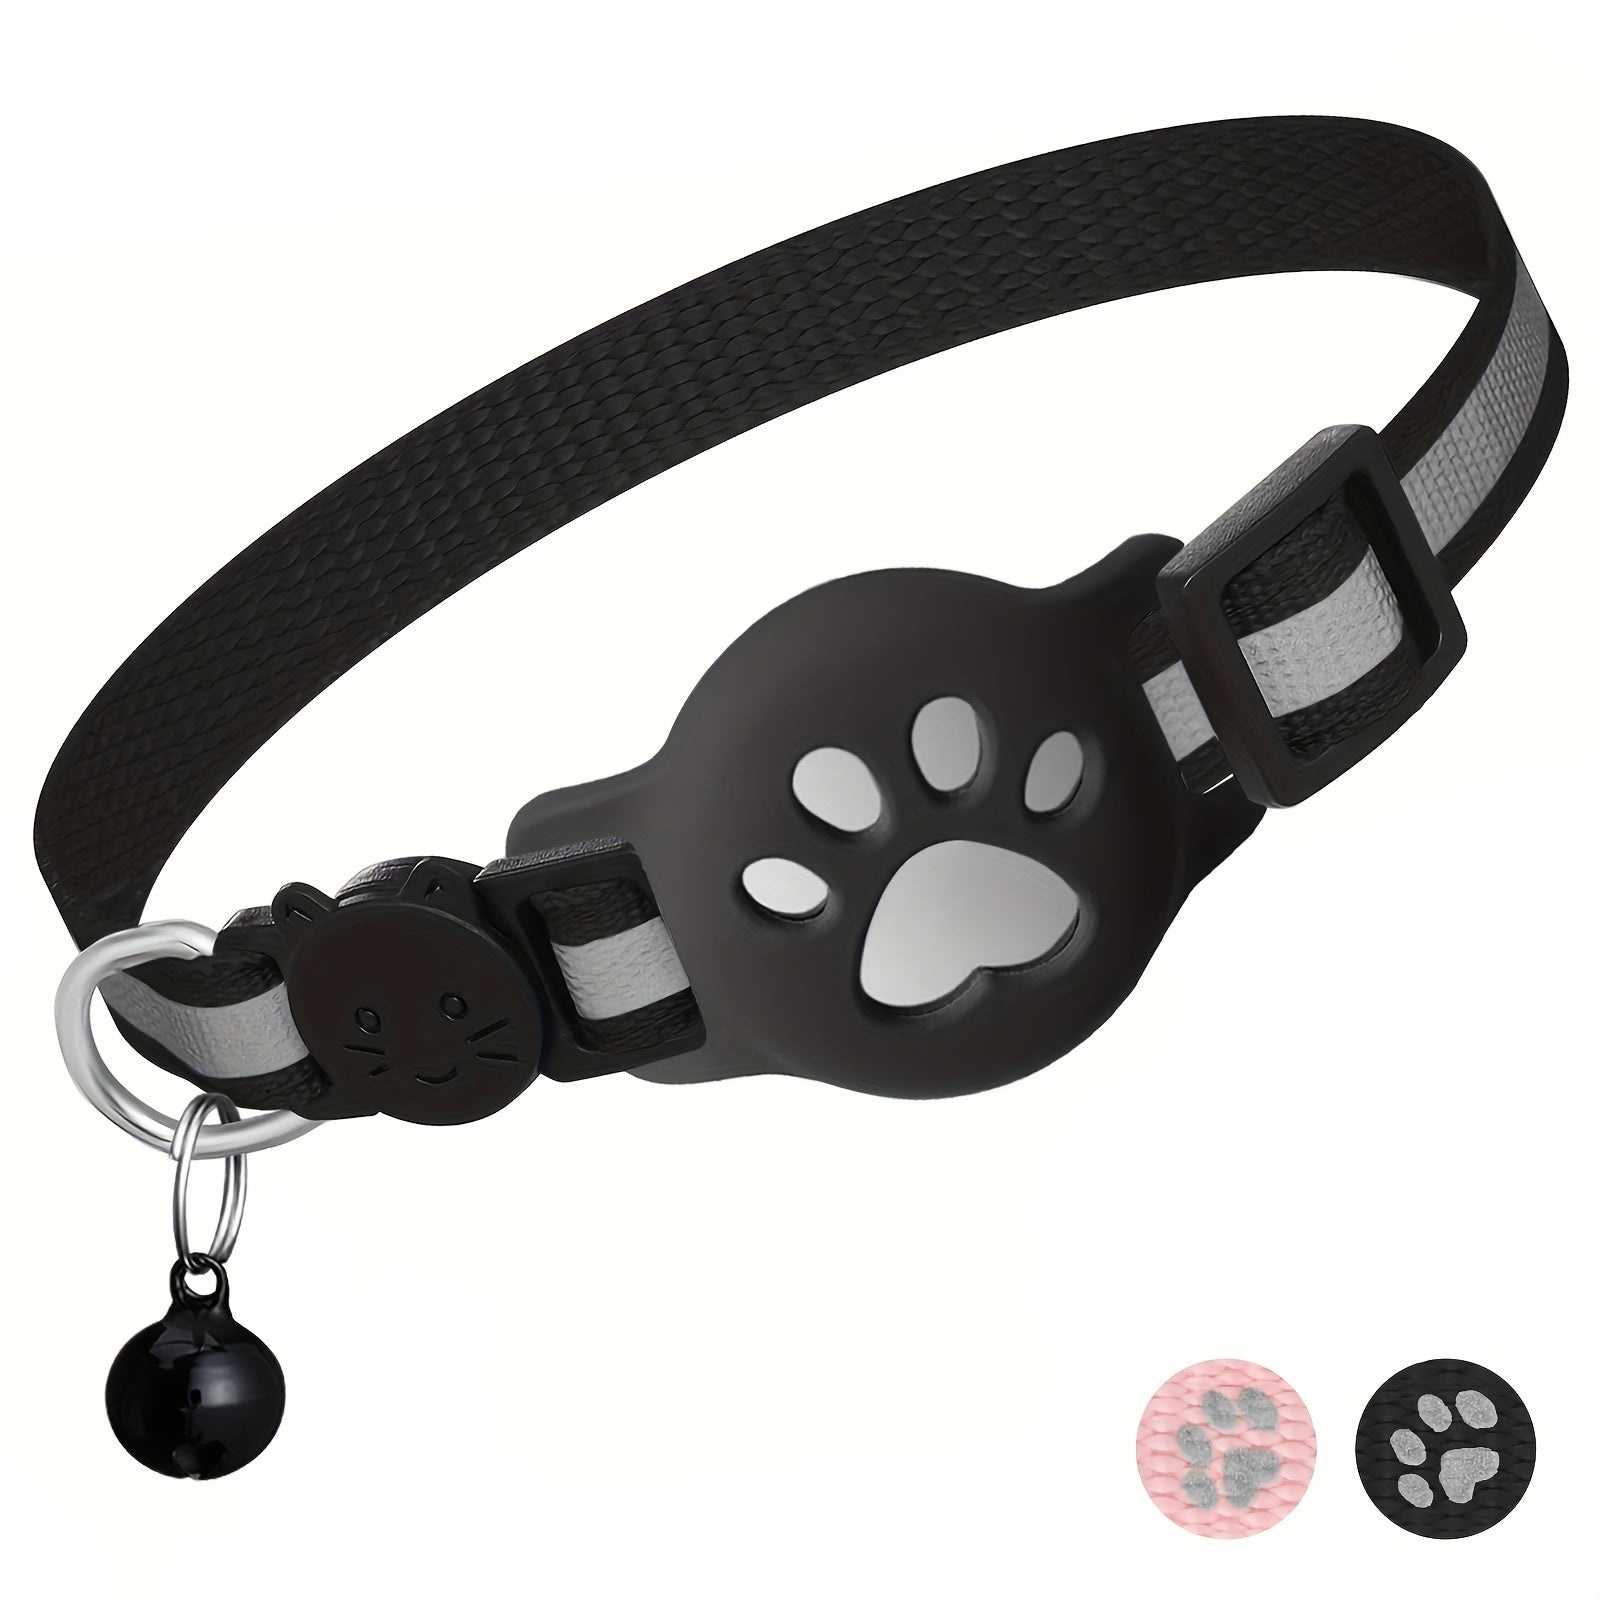
Collare per Gatti con Fibbia di Sicurezza e Campanella – Regolabile per Gatti di Diverse Taglie
Questo robusto collare per gatti è progettato per il comfort e la sicurezza. Presenta una carina impronta di zampa come decorazione e una campanella per un tocco in più. Il collare è regolabile da 18 cm a 30 cm, garantendo una vestibilità perfetta per gatti di diverse taglie. Grazie alla fibbia di sicurezza, il collare si sgancia rapidamente in caso di pericolo, mantenendo il tuo gatto al sicuro in ogni momento. Vantaggi: Lunghezza regolabile per diverse taglie di gatti Fibbia di sicurezza per rilascio rapido Include campanella per un fascino extra Nylon resistente per un uso duraturo Specifiche: Materiale: Nylon morbido Lunghezza: Regolabile da 18 cm a 30 cm Include campanella Adatto per gatti di diverse età Fibbia di sicurezza per una maggiore sicurezza
Brand: TrendsBySarando.it
Category: Animals & Pet Supplies > Pet Supplies > Pet Collars & Harnesses > Breakaway & Safety Collars